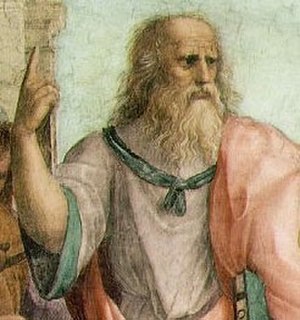
Staten (Platon)
Raphaels Platon fra freskoen Den athenske skole (1509).
Staten er Platons længste og mest indflydelsesrige dialog og har form af en sokratisk dialog. I værket diskuterer Sokrates og hans samtalepartnere om en række filosofiske områder, bl.a. etik, metafysik, epistemologi og politisk filosofi. Den første bog dateres af mange til et tidligere tidspunkt end resten af værket. Sandsynligvis forelå værket som en helhed mellem 377 og 370 f.Kr.